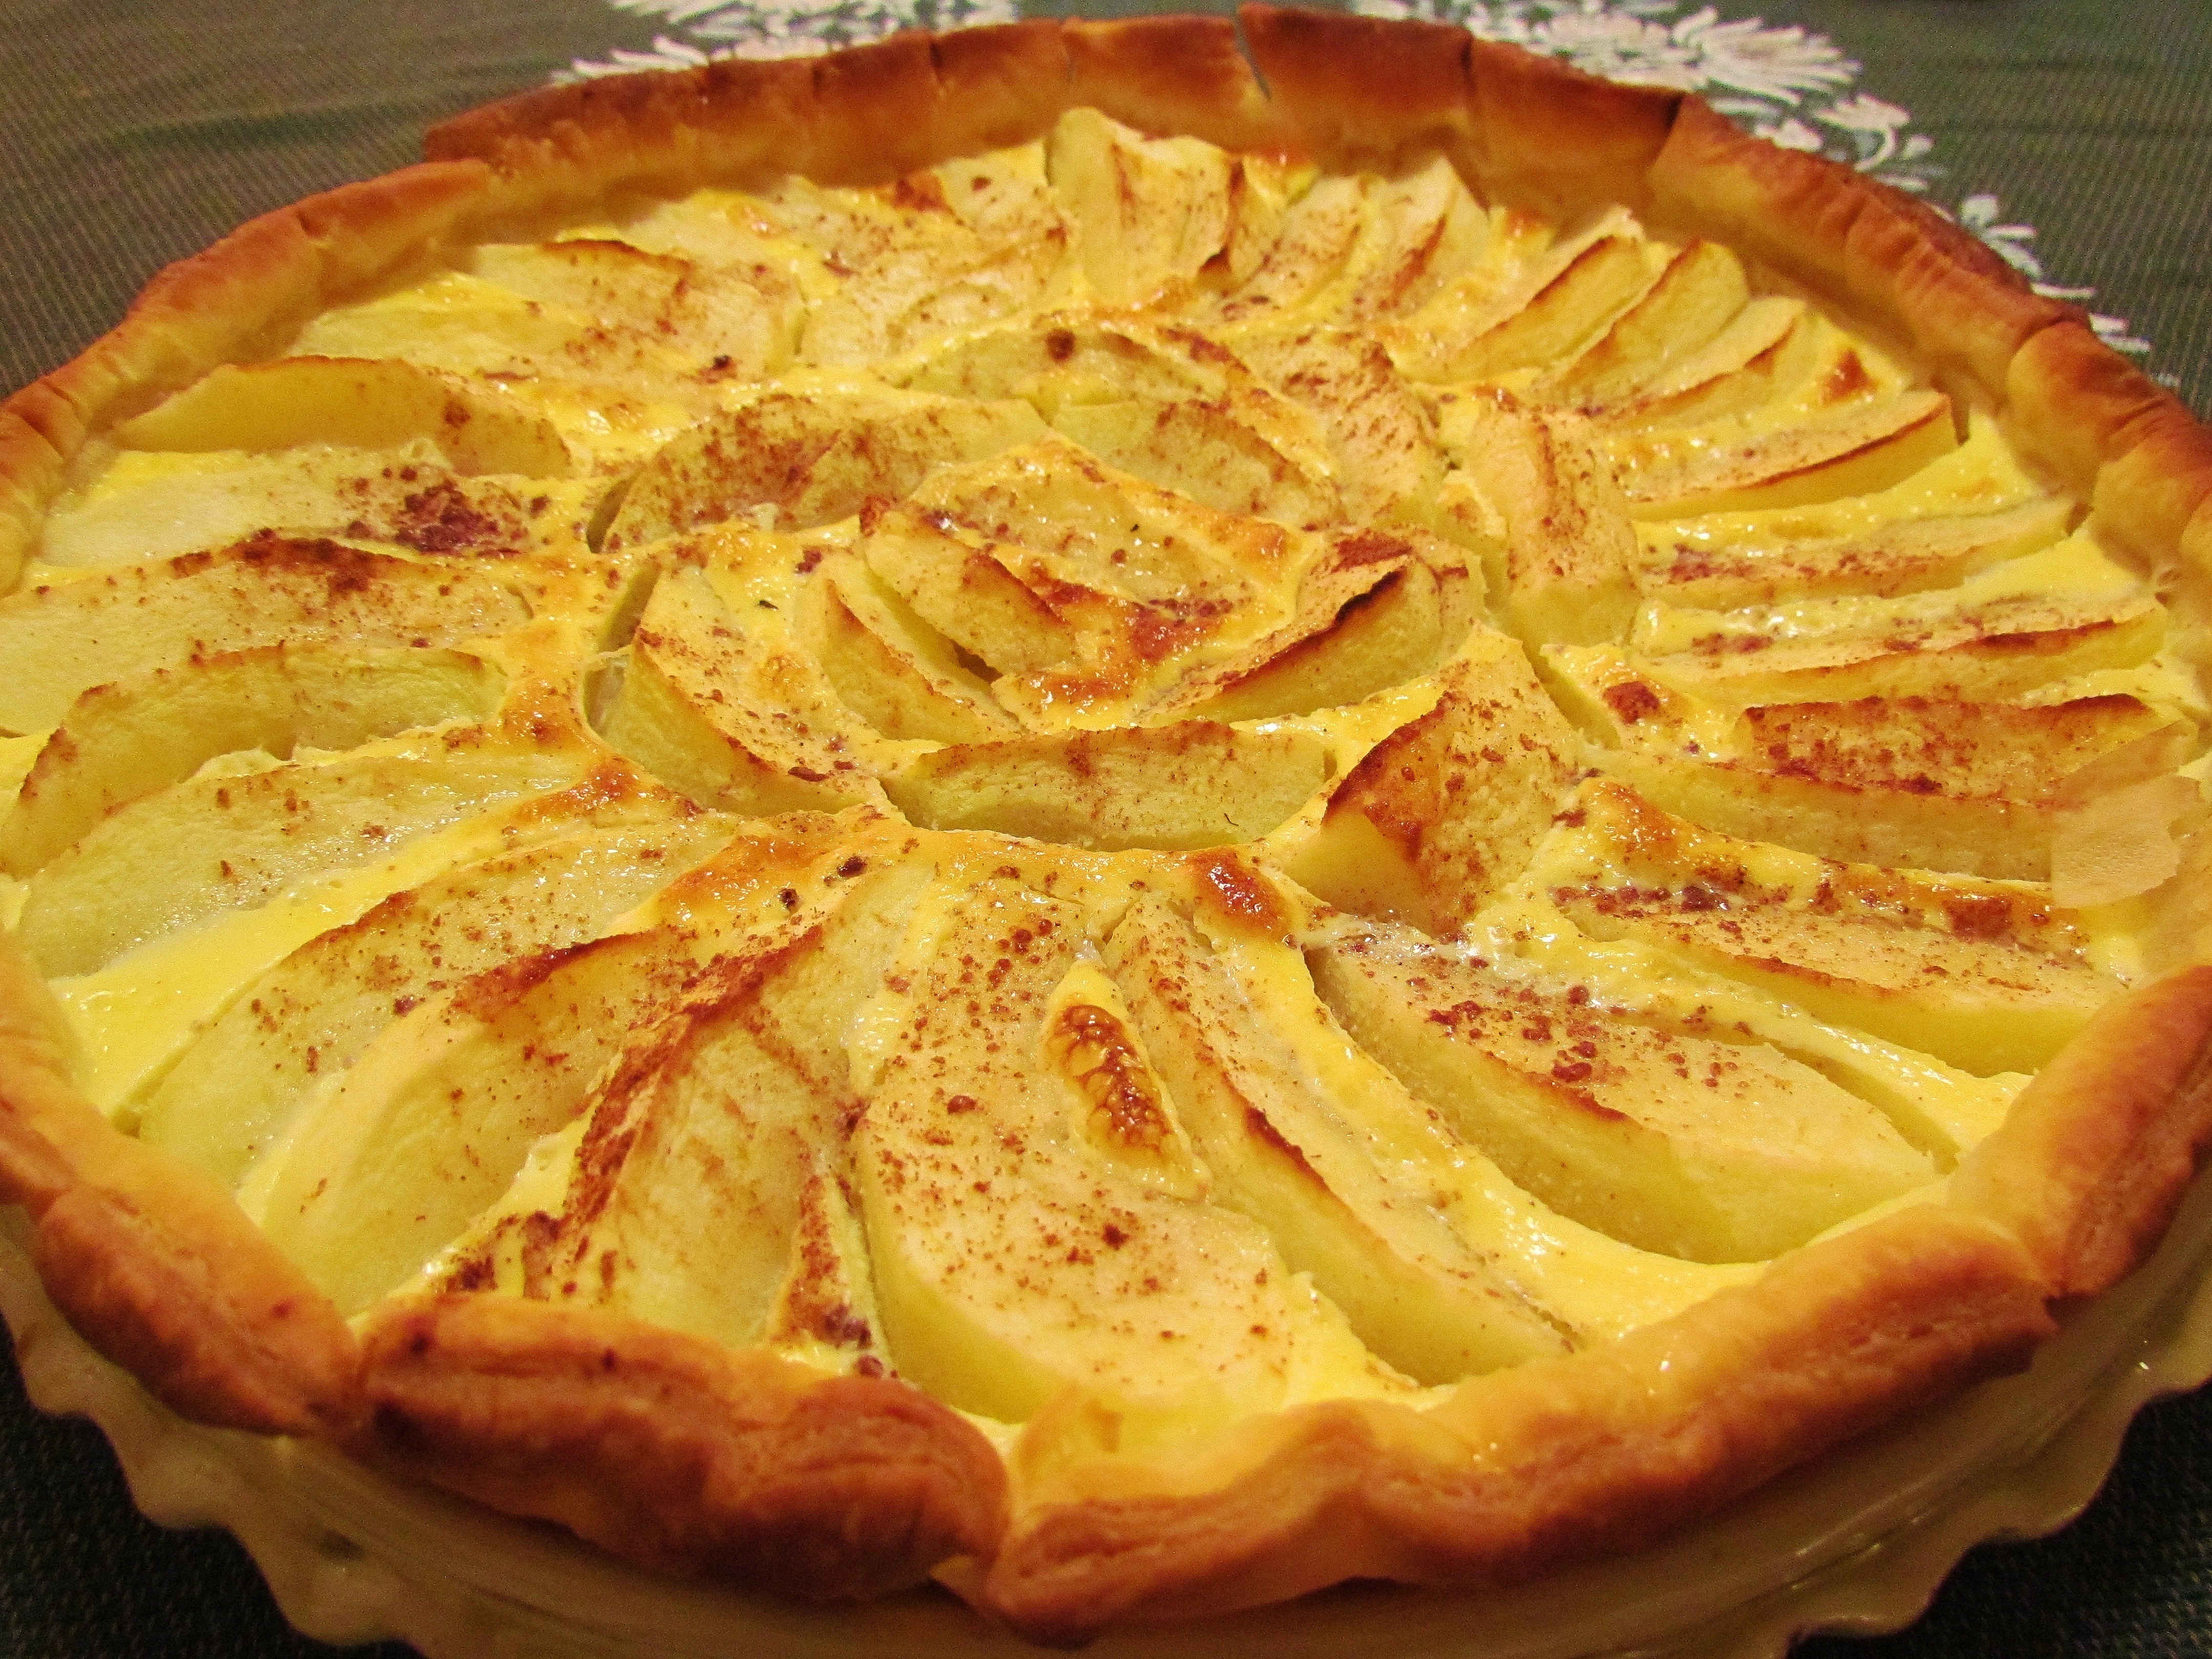
dish, food, produce, dessert, cuisine, cake, homemade, pie, pastry, baked, quiche, tart, apple pie, baked goods, zwiebelkuchen, custard pie